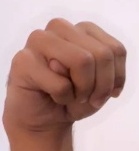
ASL sign: M